Afro-Caribbean music

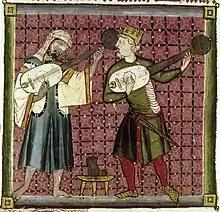
Musicians from Maghreb and Europe playing string instruments, illustration by an anonymous artist in 13th century Spain.

The origin of afro-Caribbean music traces back to the 15th century and the arrival of African people in the Caribbean via the transatlantic slave trade. During the slave era, rivalling African villages attained captives who were sold into the slave trade. The collaboration of African states with European slave traders stimulated the slave trade, eliminating the need for kidnapping or effort by the European slavers. There were many different African cultures and traditions present among the Caribbean slave population. Music, tradition and religion were important to African people. As a result, neo-African cultures began to form among slaves from different parts of Africa, combining elements from a variety of African cultures. The creation of a neo-African cultures among slaves allowed for the creation of new communities and the development of slave resistance. Music was an important factor in the recreation of community among slaves, leading to the creation of afro-Caribbean music.